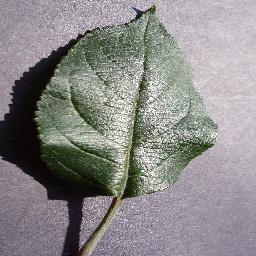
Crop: apple
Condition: healthy